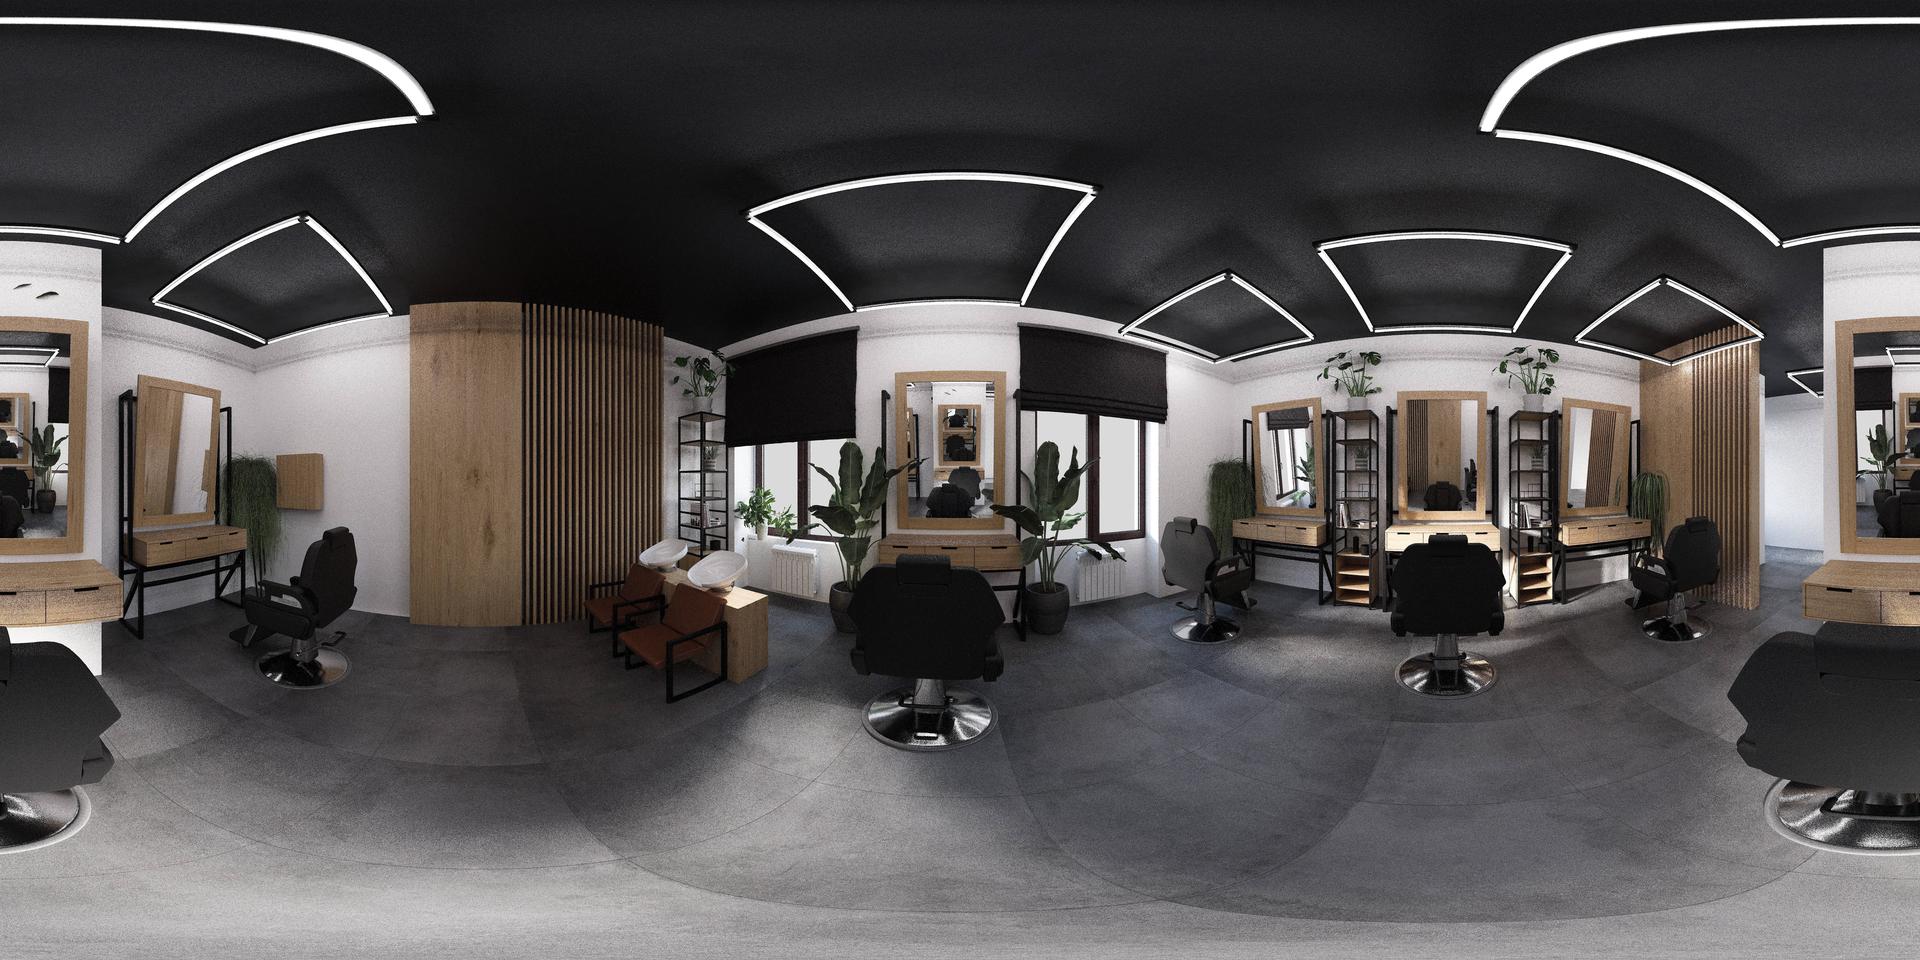
Referred object: Mirror between two windows

Referred object: look straight ahead at the central barber chair

Referred object: the brown waiting chair opposite the central barber chair